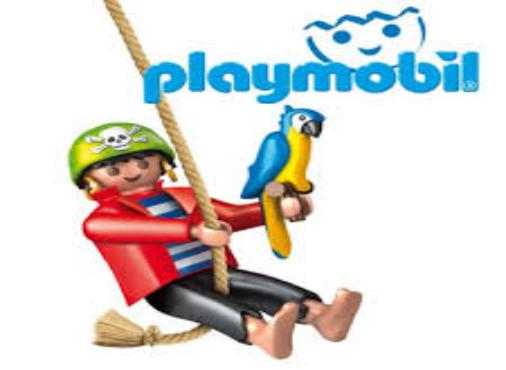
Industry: Leisure